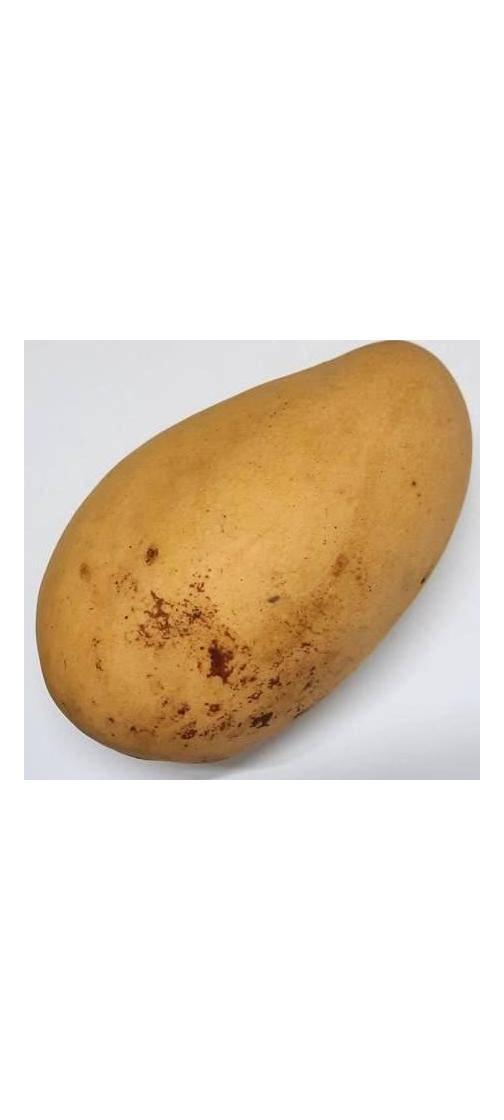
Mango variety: Katimon